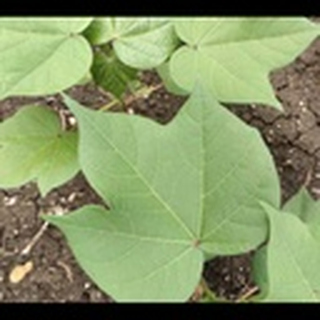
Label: healthy_cotton